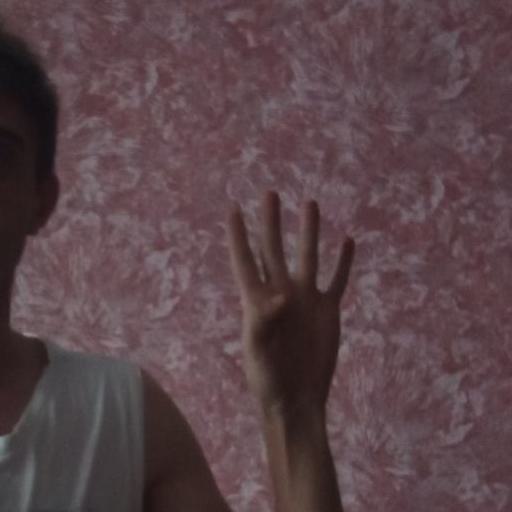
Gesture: four